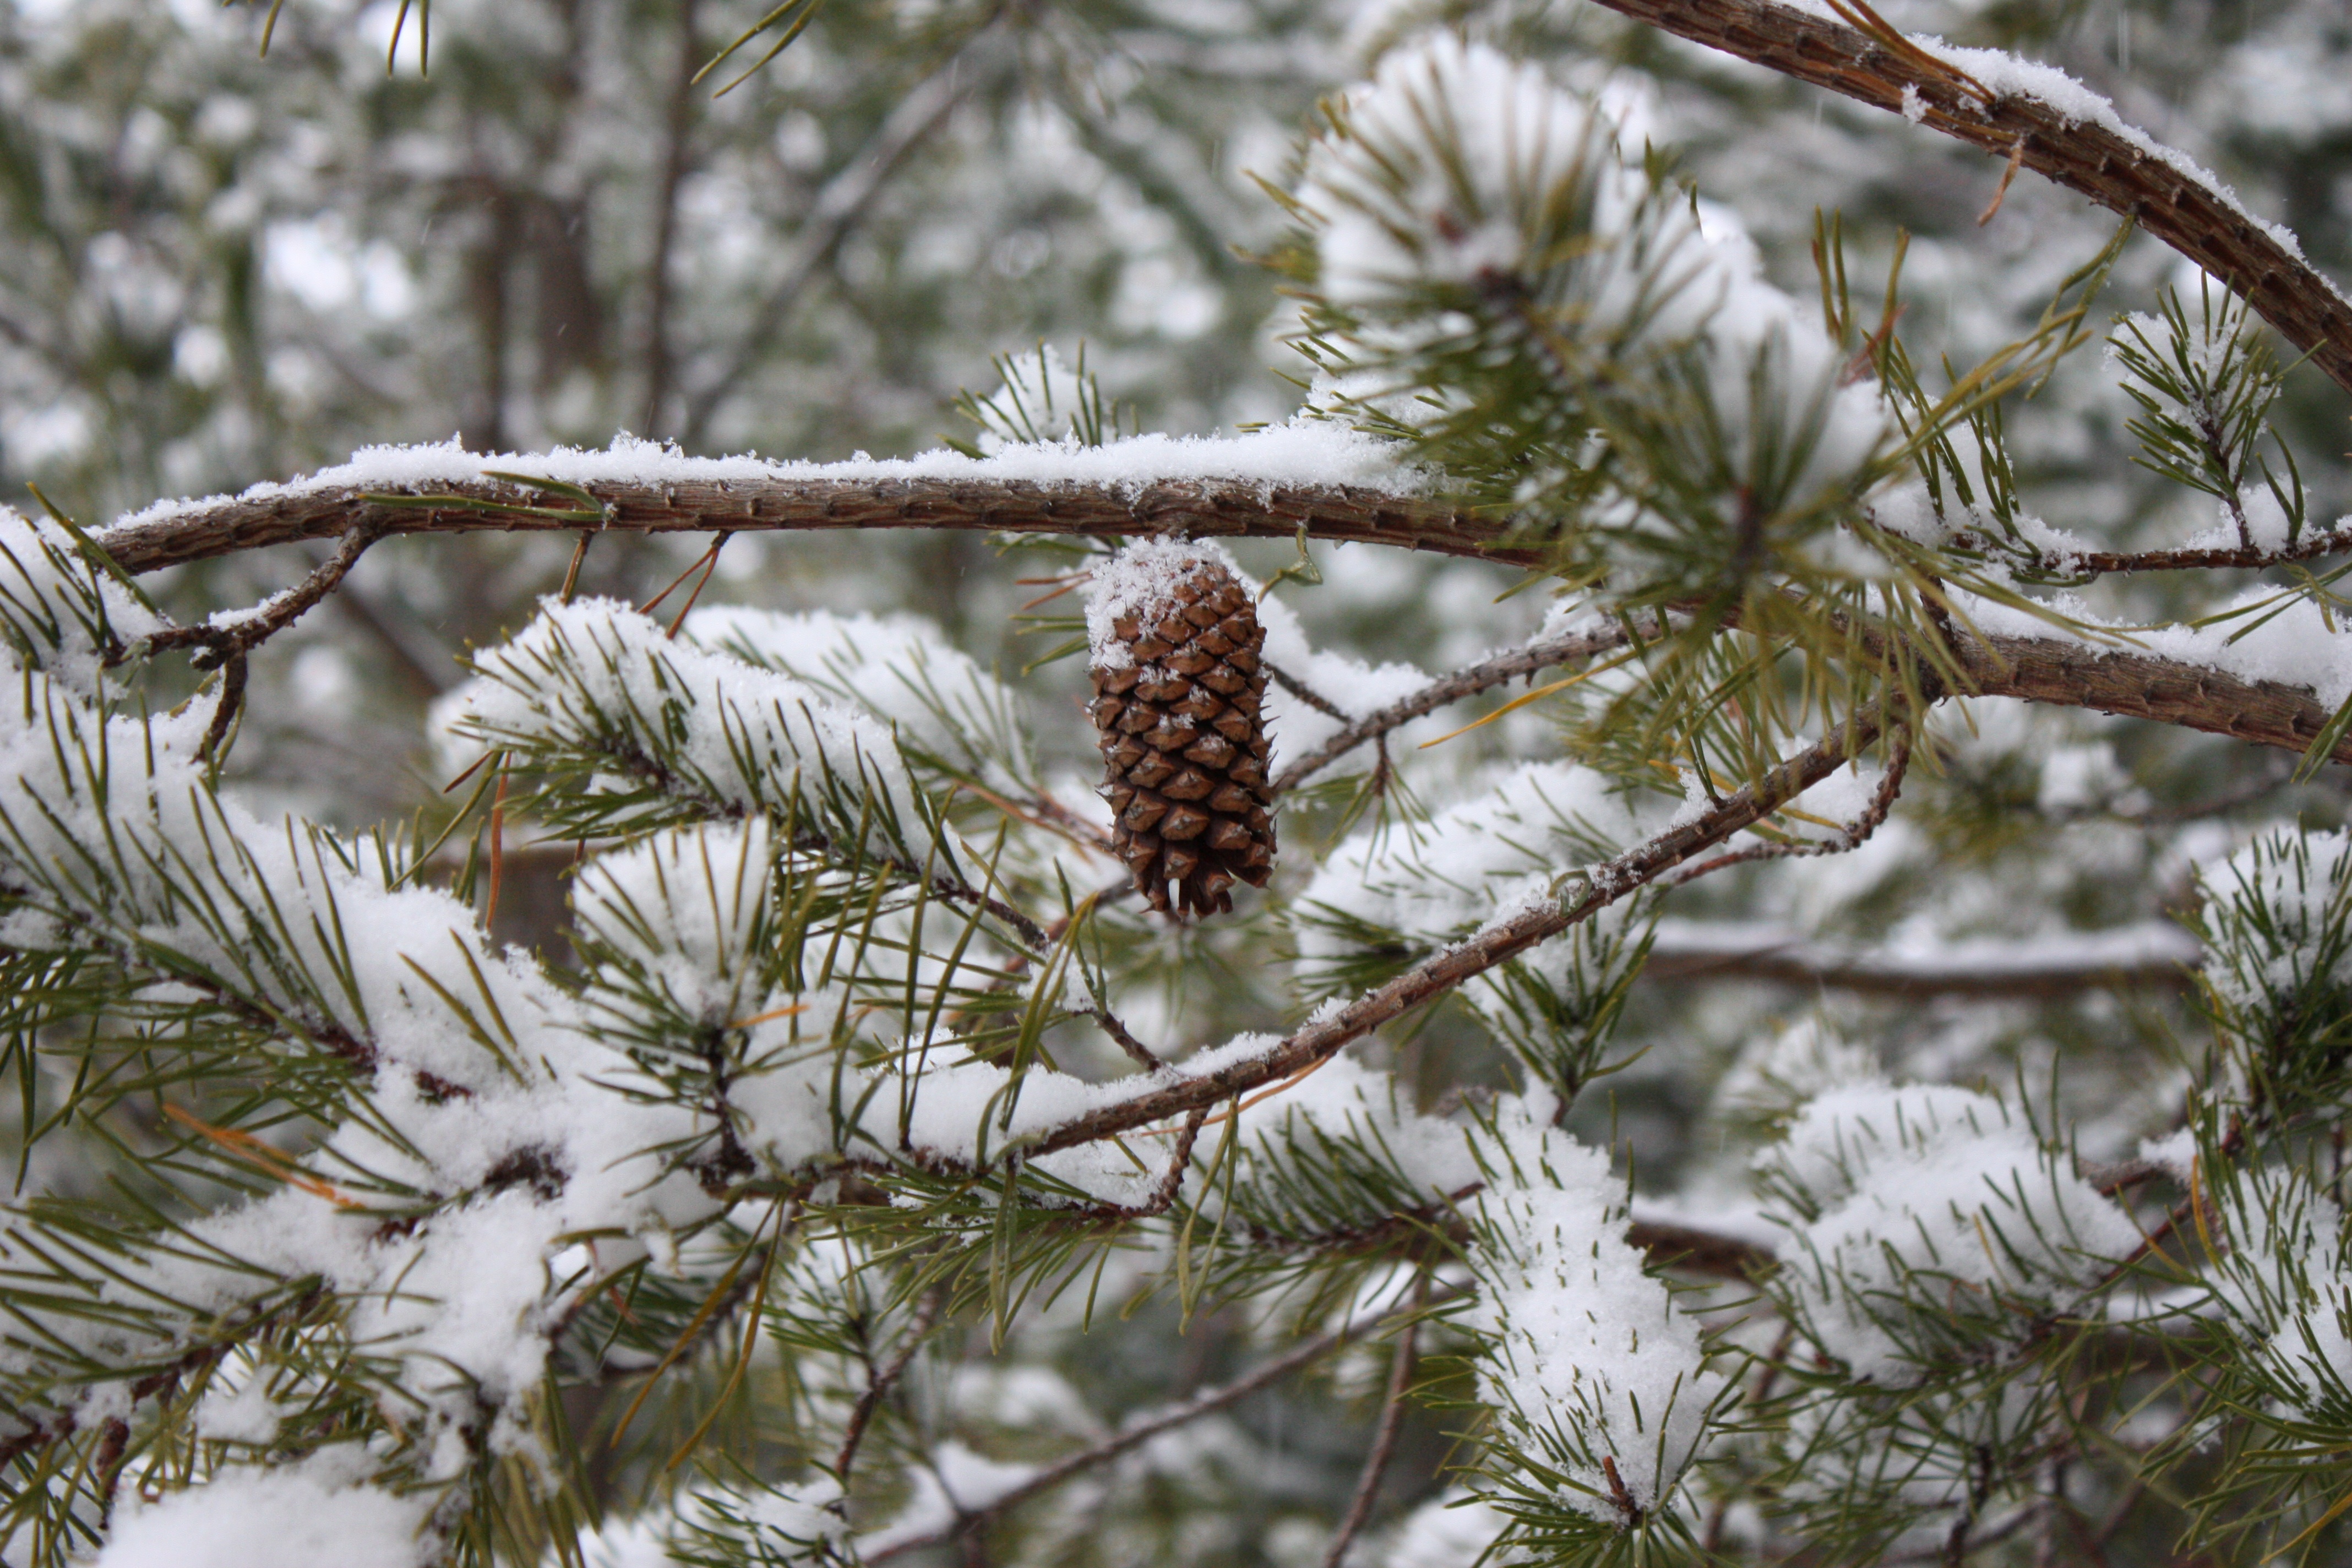
tree, branch, snow, winter, plant, flower, frost, evergreen, weather, fir, season, twig, conifer, spruce, larch, freezing, pine family, woody plant, land plant